Heidenau–Kurort Altenberg railway

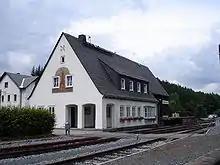
Bärenstein station (2008)

"Bärenhecke-Johnsbach" halt is located near the village of Bärenhecke, on the opposite side of the Müglitz, but has a very limited passenger traffic because of its great distance from the much larger village of Johnsbach. At the end of the 1990s, the entrance to the Bärenhecke mill and bakery was located at the stop.